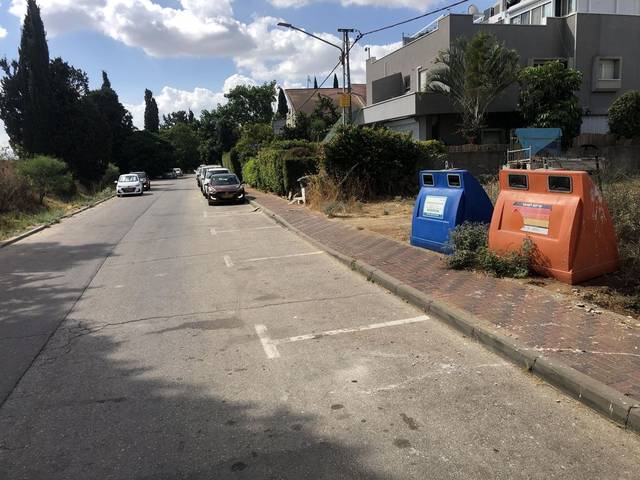
Region: Israel
Coordinates: 32.04, 34.897